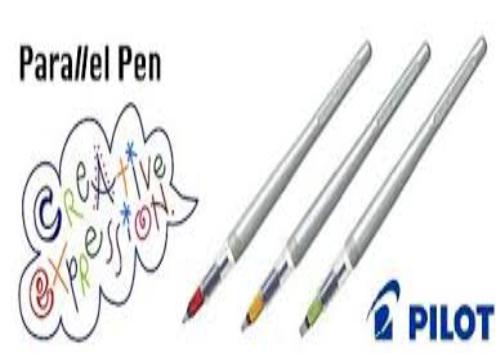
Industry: Necessities